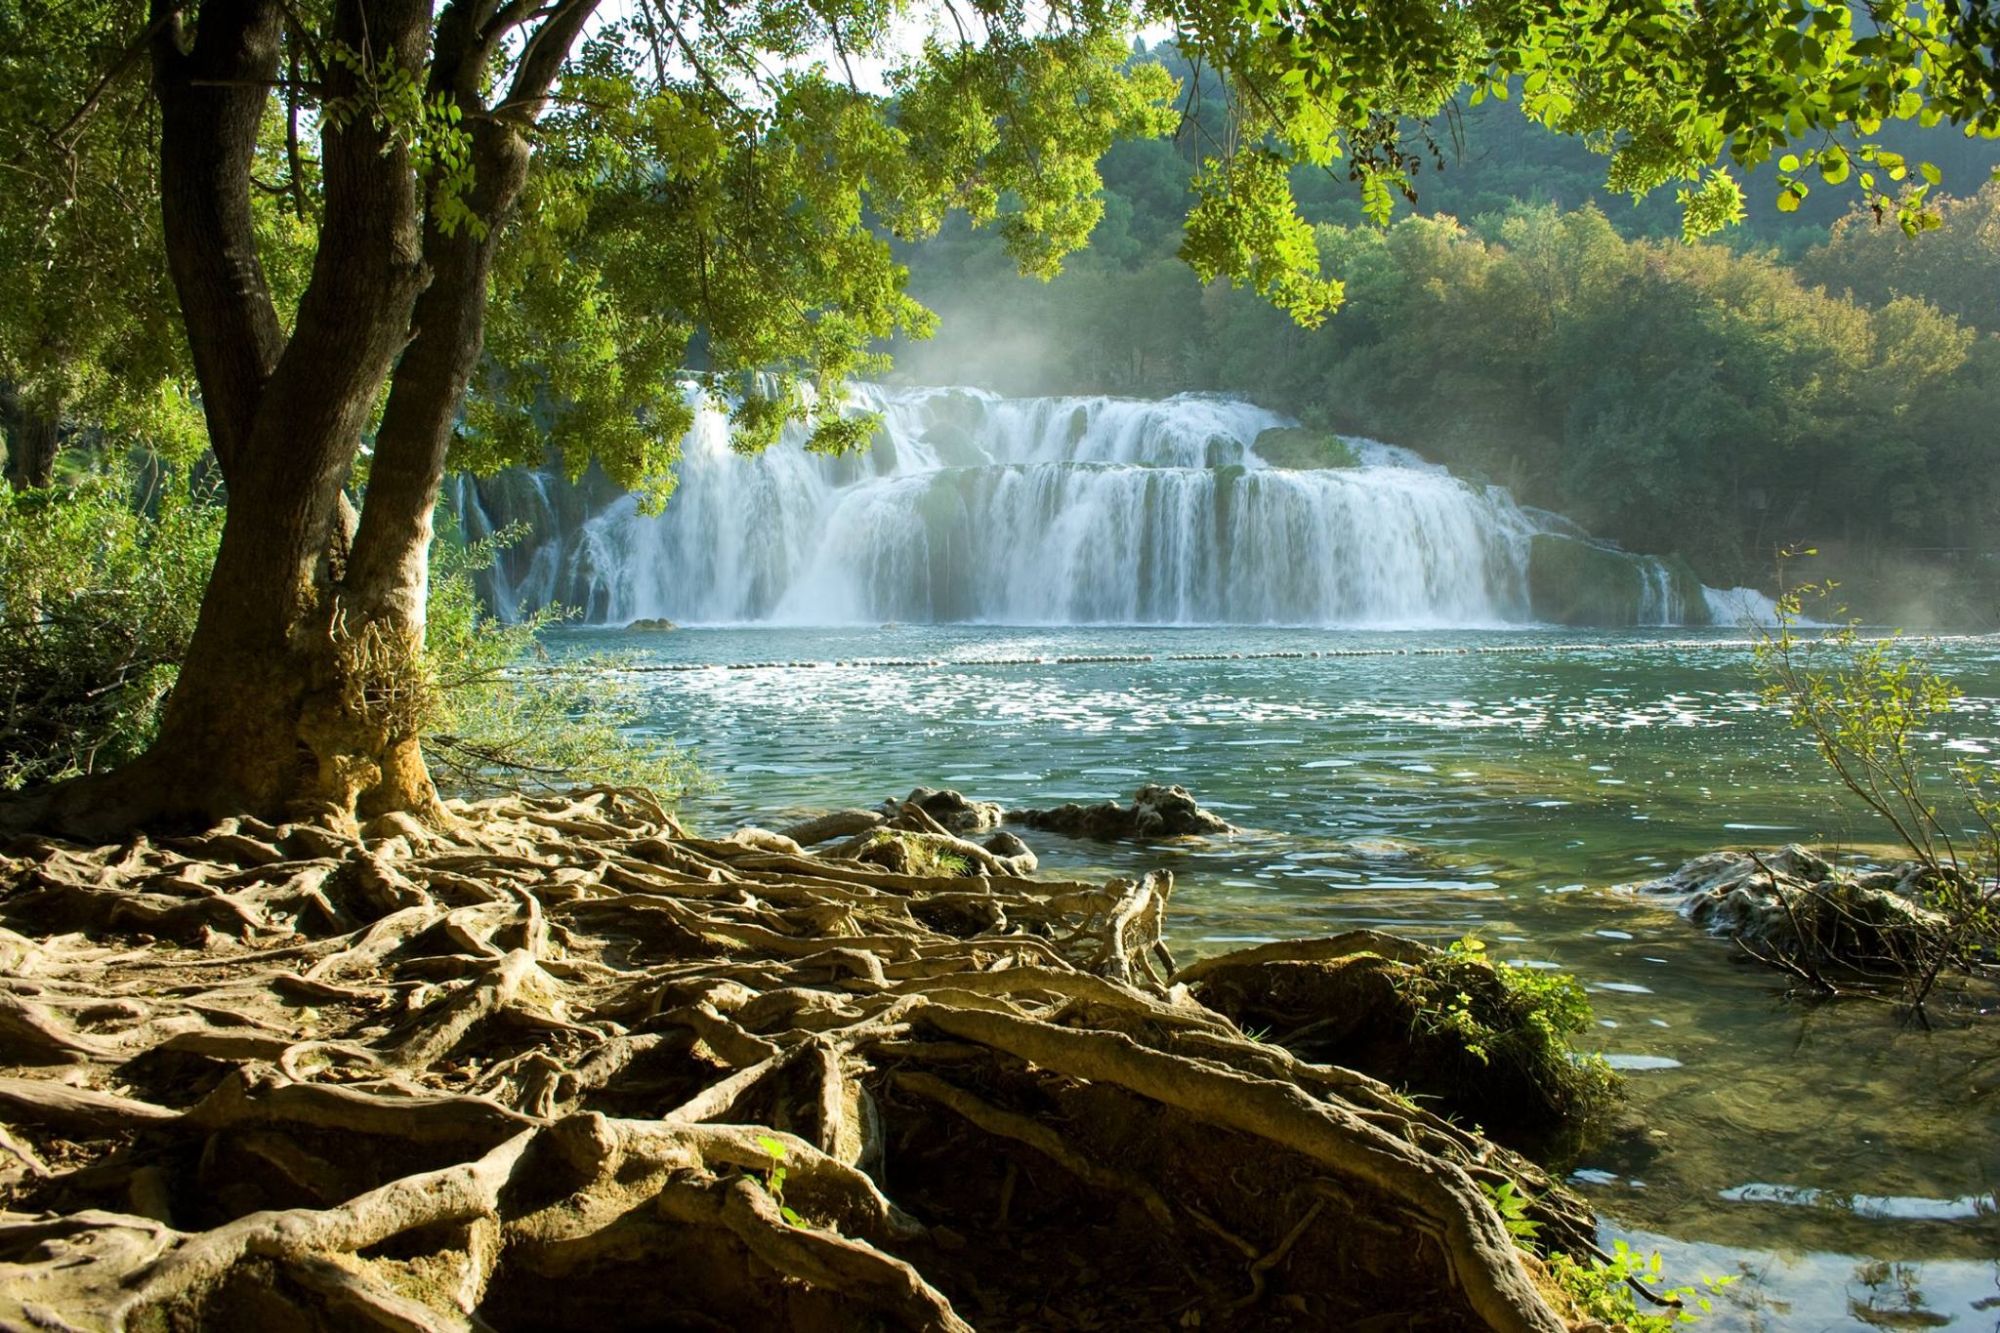
nature, body of water, waterfall, natural landscape, water resources, water, nature reserve, vegetation, watercourse, natural environment, tree, jungle, forest, biome, state park, stream, rainforest, river, riparian forest, old growth forest, valdivian temperate rain forest, rapid, branch, tropical and subtropical coniferous forests, water feature, leaf, chute, rock, creek, landscape, sunlight, riparian zone, plant, woodland, wildlife, national park, temperate broadleaf and mixed forest, fluvial landforms of streams, bank, tropics, spring